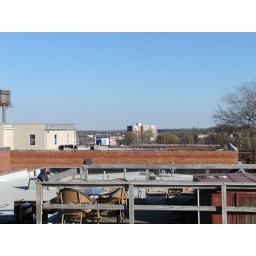
Turner field in the background. That building is basically right in front of it.